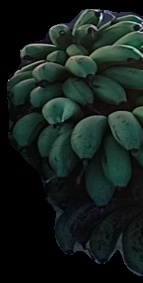
Variety: rasbale
Grade: grade2